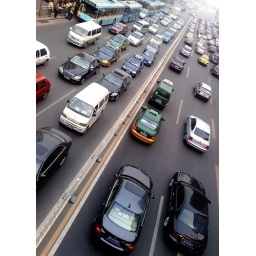
Beijing traffic at 4pm on one of the main road in Beijing China. Taken with my phone